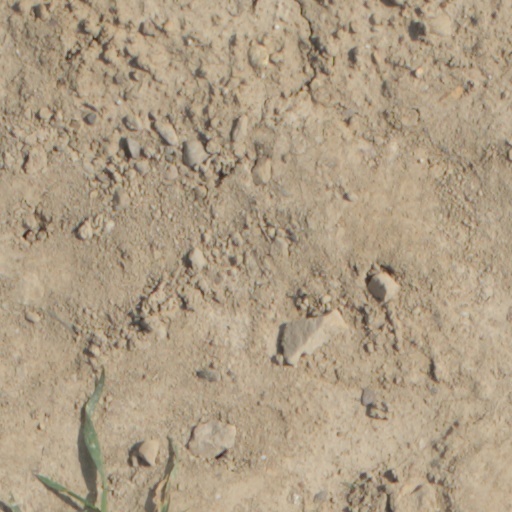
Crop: wheat